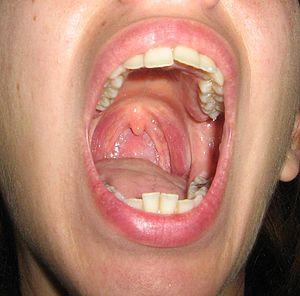
La Bouche, également dénommé Cavité buccale, ou encore Cavité orale, est l'ouverture par laquelle la nourriture d'un animal entre dans son corps. Le mot « gueule » s'utilise aussi, mais avec un sens familier voire grossier lorsqu'il est question d'un Être humain. Le terme Gueule est scientifiquement réservé aux mammifères du genre Carnivora, ou plus généralement aux vertébrés carnivores.